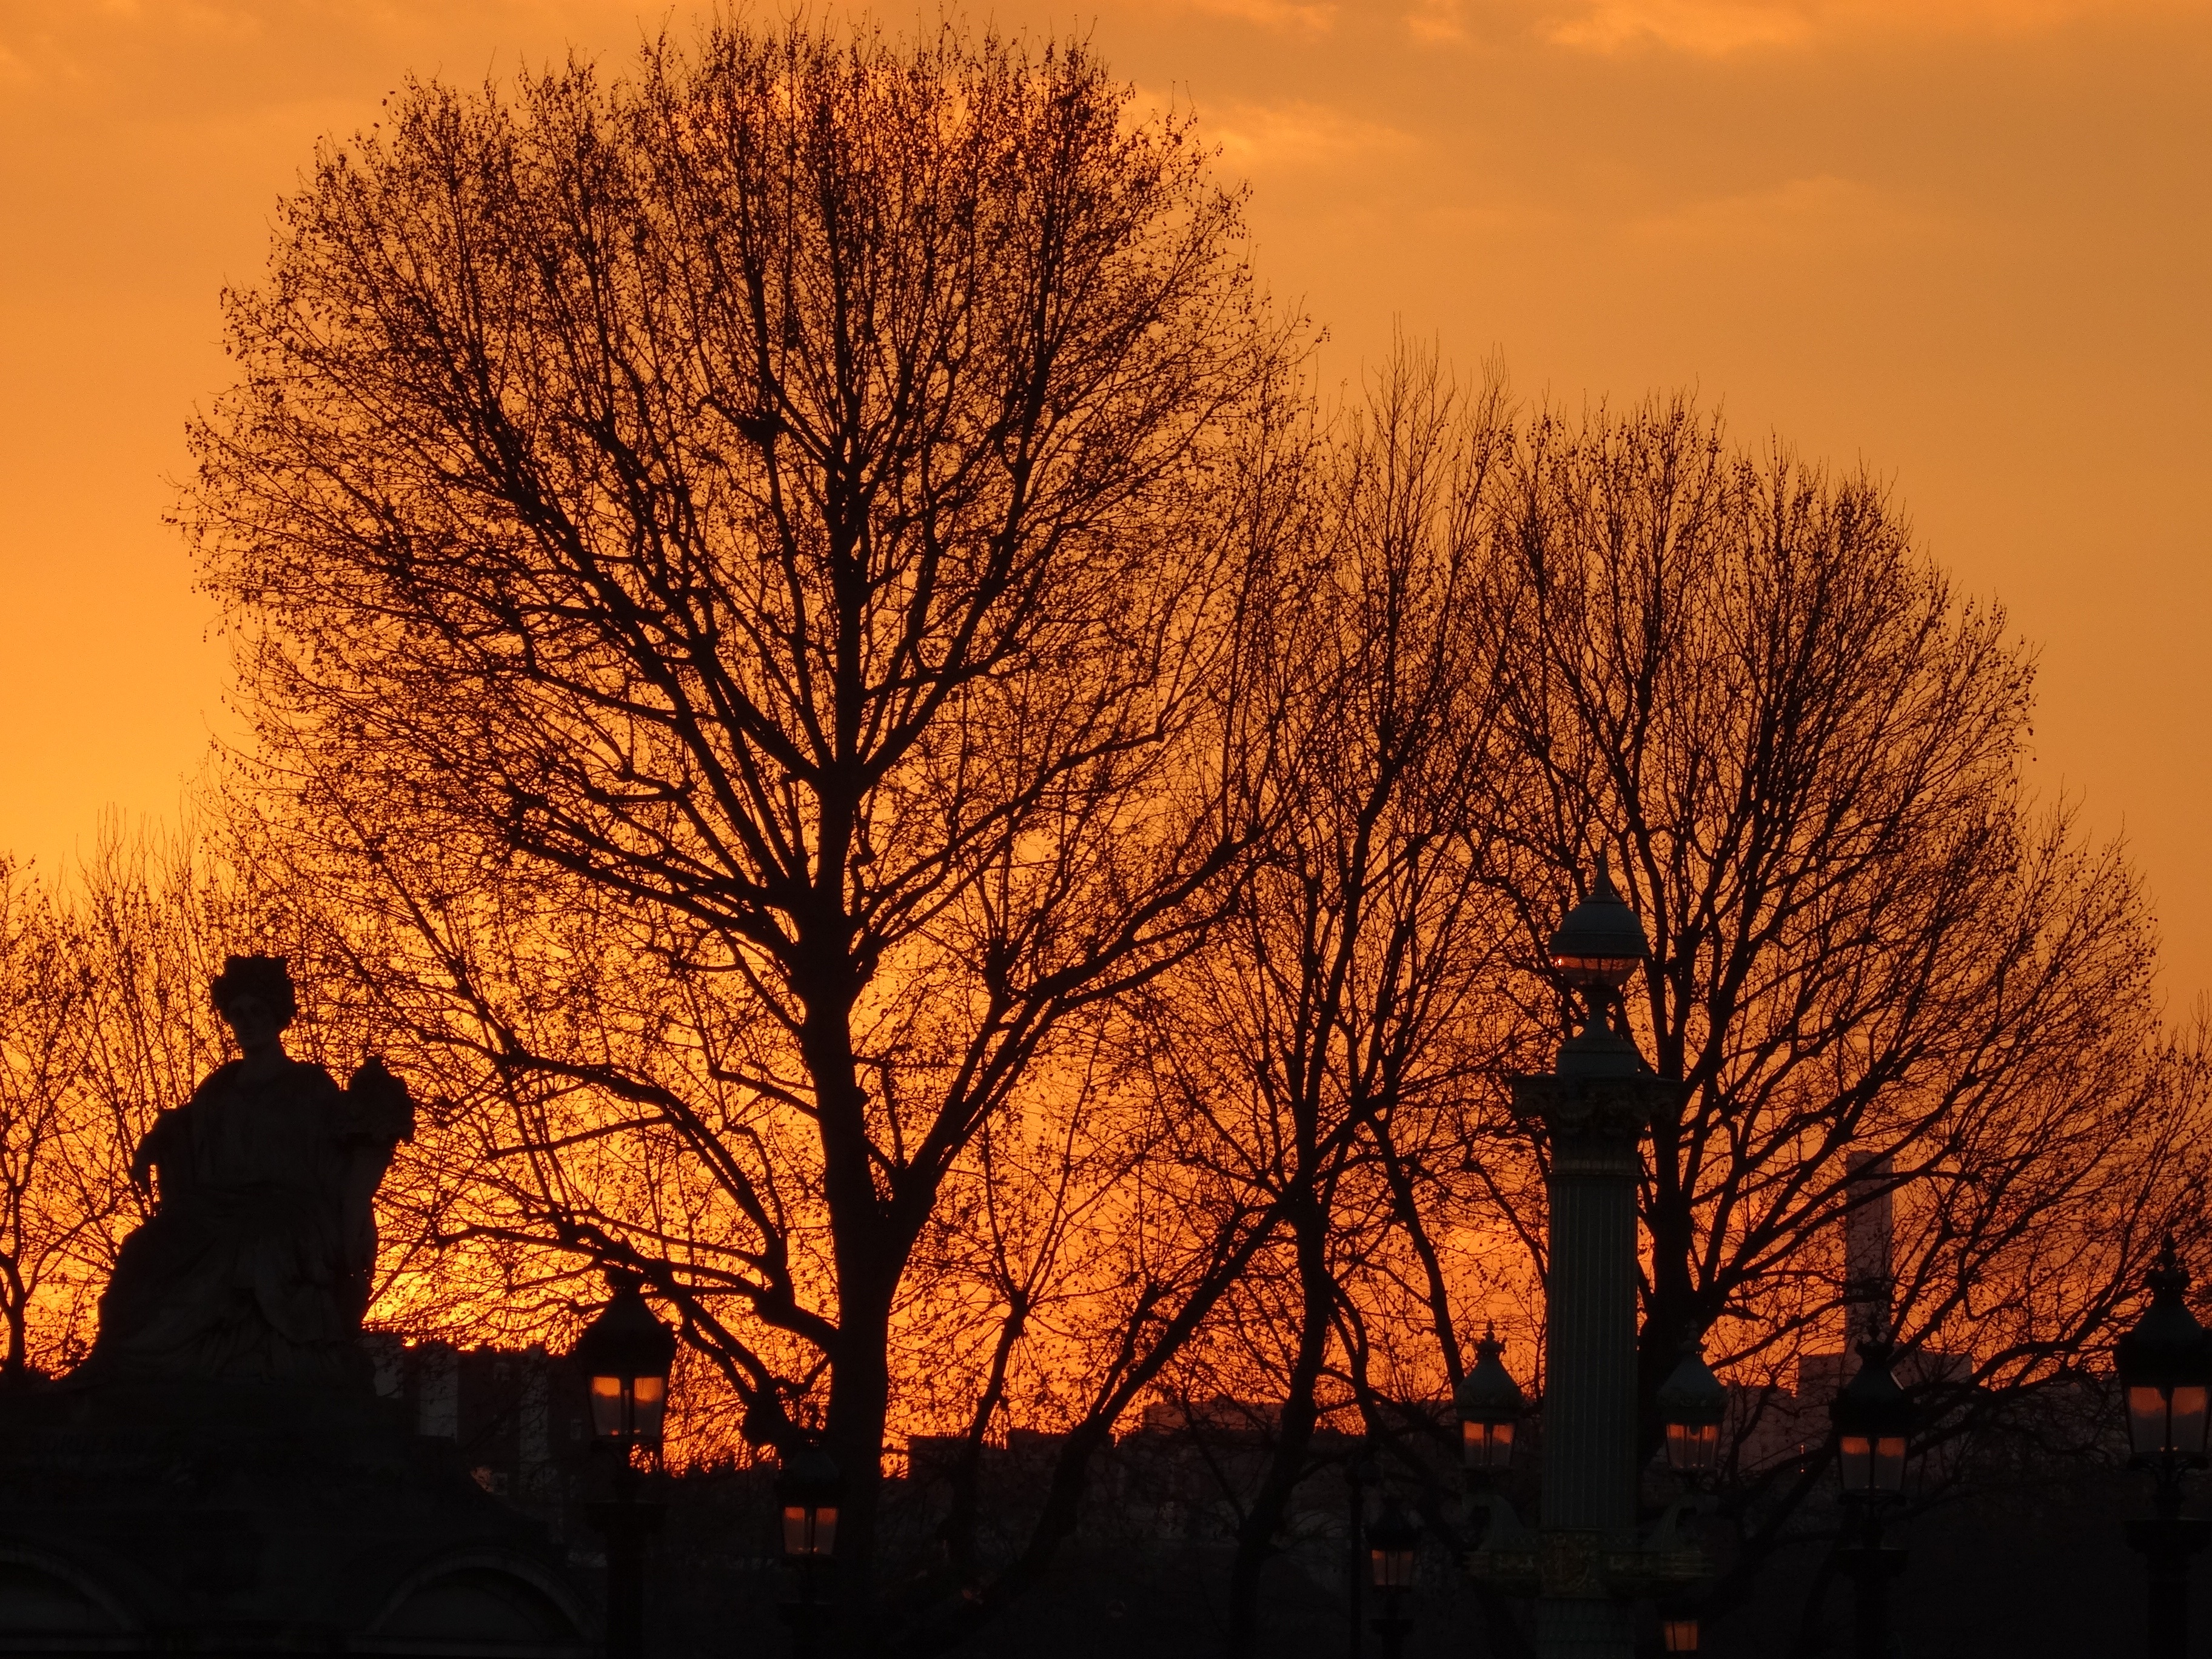
tree, branch, winter, plant, sky, sun, sunrise, sunset, sunlight, morning, leaf, dawn, paris, dusk, evening, orange, autumn, season, trees, dramatic sky, abendstimmung, tuileries, atmospheric phenomenon, woody plant